Alpina

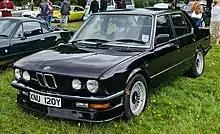
Alpina B9, based on the BMW E28

The Alpina B2 is based on the 1976 BMW 5 Series (E12) 528i. The car featured a bored-out 3.0-liter straight-six fitted with three double barrel carburetors. Only eleven B2 were built before the introduction of the B7.